Waitawheta River

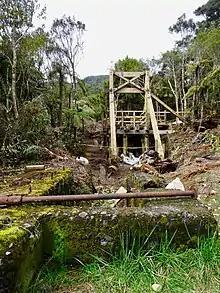
1923 sawmill being restored in 2017

The lower part of the valley was exploited for gold, the upper part for timber. From 1898 to 1928 the Waihi Gold Mining Co, then the Kauri Timber Co, and, finally, the Waitawheta Sawmilling Co, from 1923, used a , gauge (or ) tramway to the East Coast Main Trunk near Owharoa, to remove 9 million feet (rather more than 2,000 trees) of mostly kauri logs. Milling ended in 1928 when nearly all the trees had been removed and the tramway was then dismantled. Since 2006, most of the 8 bridges over the river have been replaced by suspension bridges for walkers along the remaining 14 km upper part of the tramway. Waitawheta Hut was moved in 2004 to the site of the Waitawheta Sawmill, just above the Toilet Bowl waterfall.